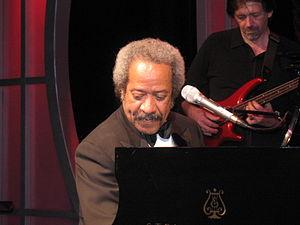
La chronologie du blues présente sur une échelle de temps les événements marquants de chaque année dans le domaine du blues et des différents courants qui en sont issus, comme le boogie woogie ou le rhythm and blues.